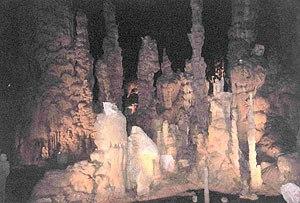
La liste de grottes présentée ci-dessous est un échantillonnage, classé par continent puis par pays ou État, de cavités souterraines naturelles, ayant acquis une relative notoriété du fait de leur fréquentation et/ou de leurs particularités : dimensions, concrétionnement, art rupestre, art mobilier, pratiques rituelles, etc.